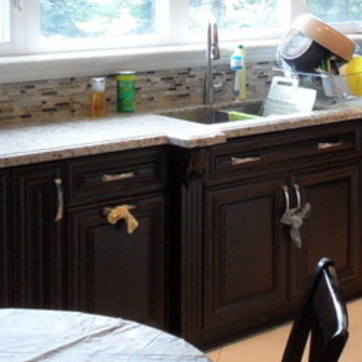
Material: wood